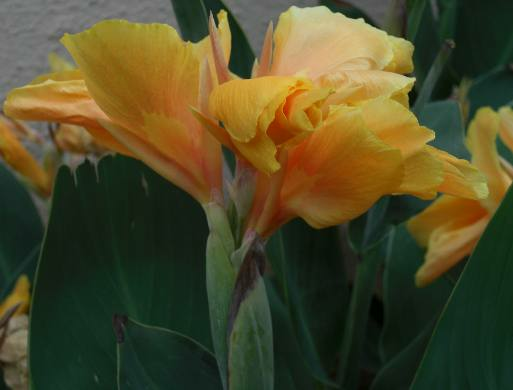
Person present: No